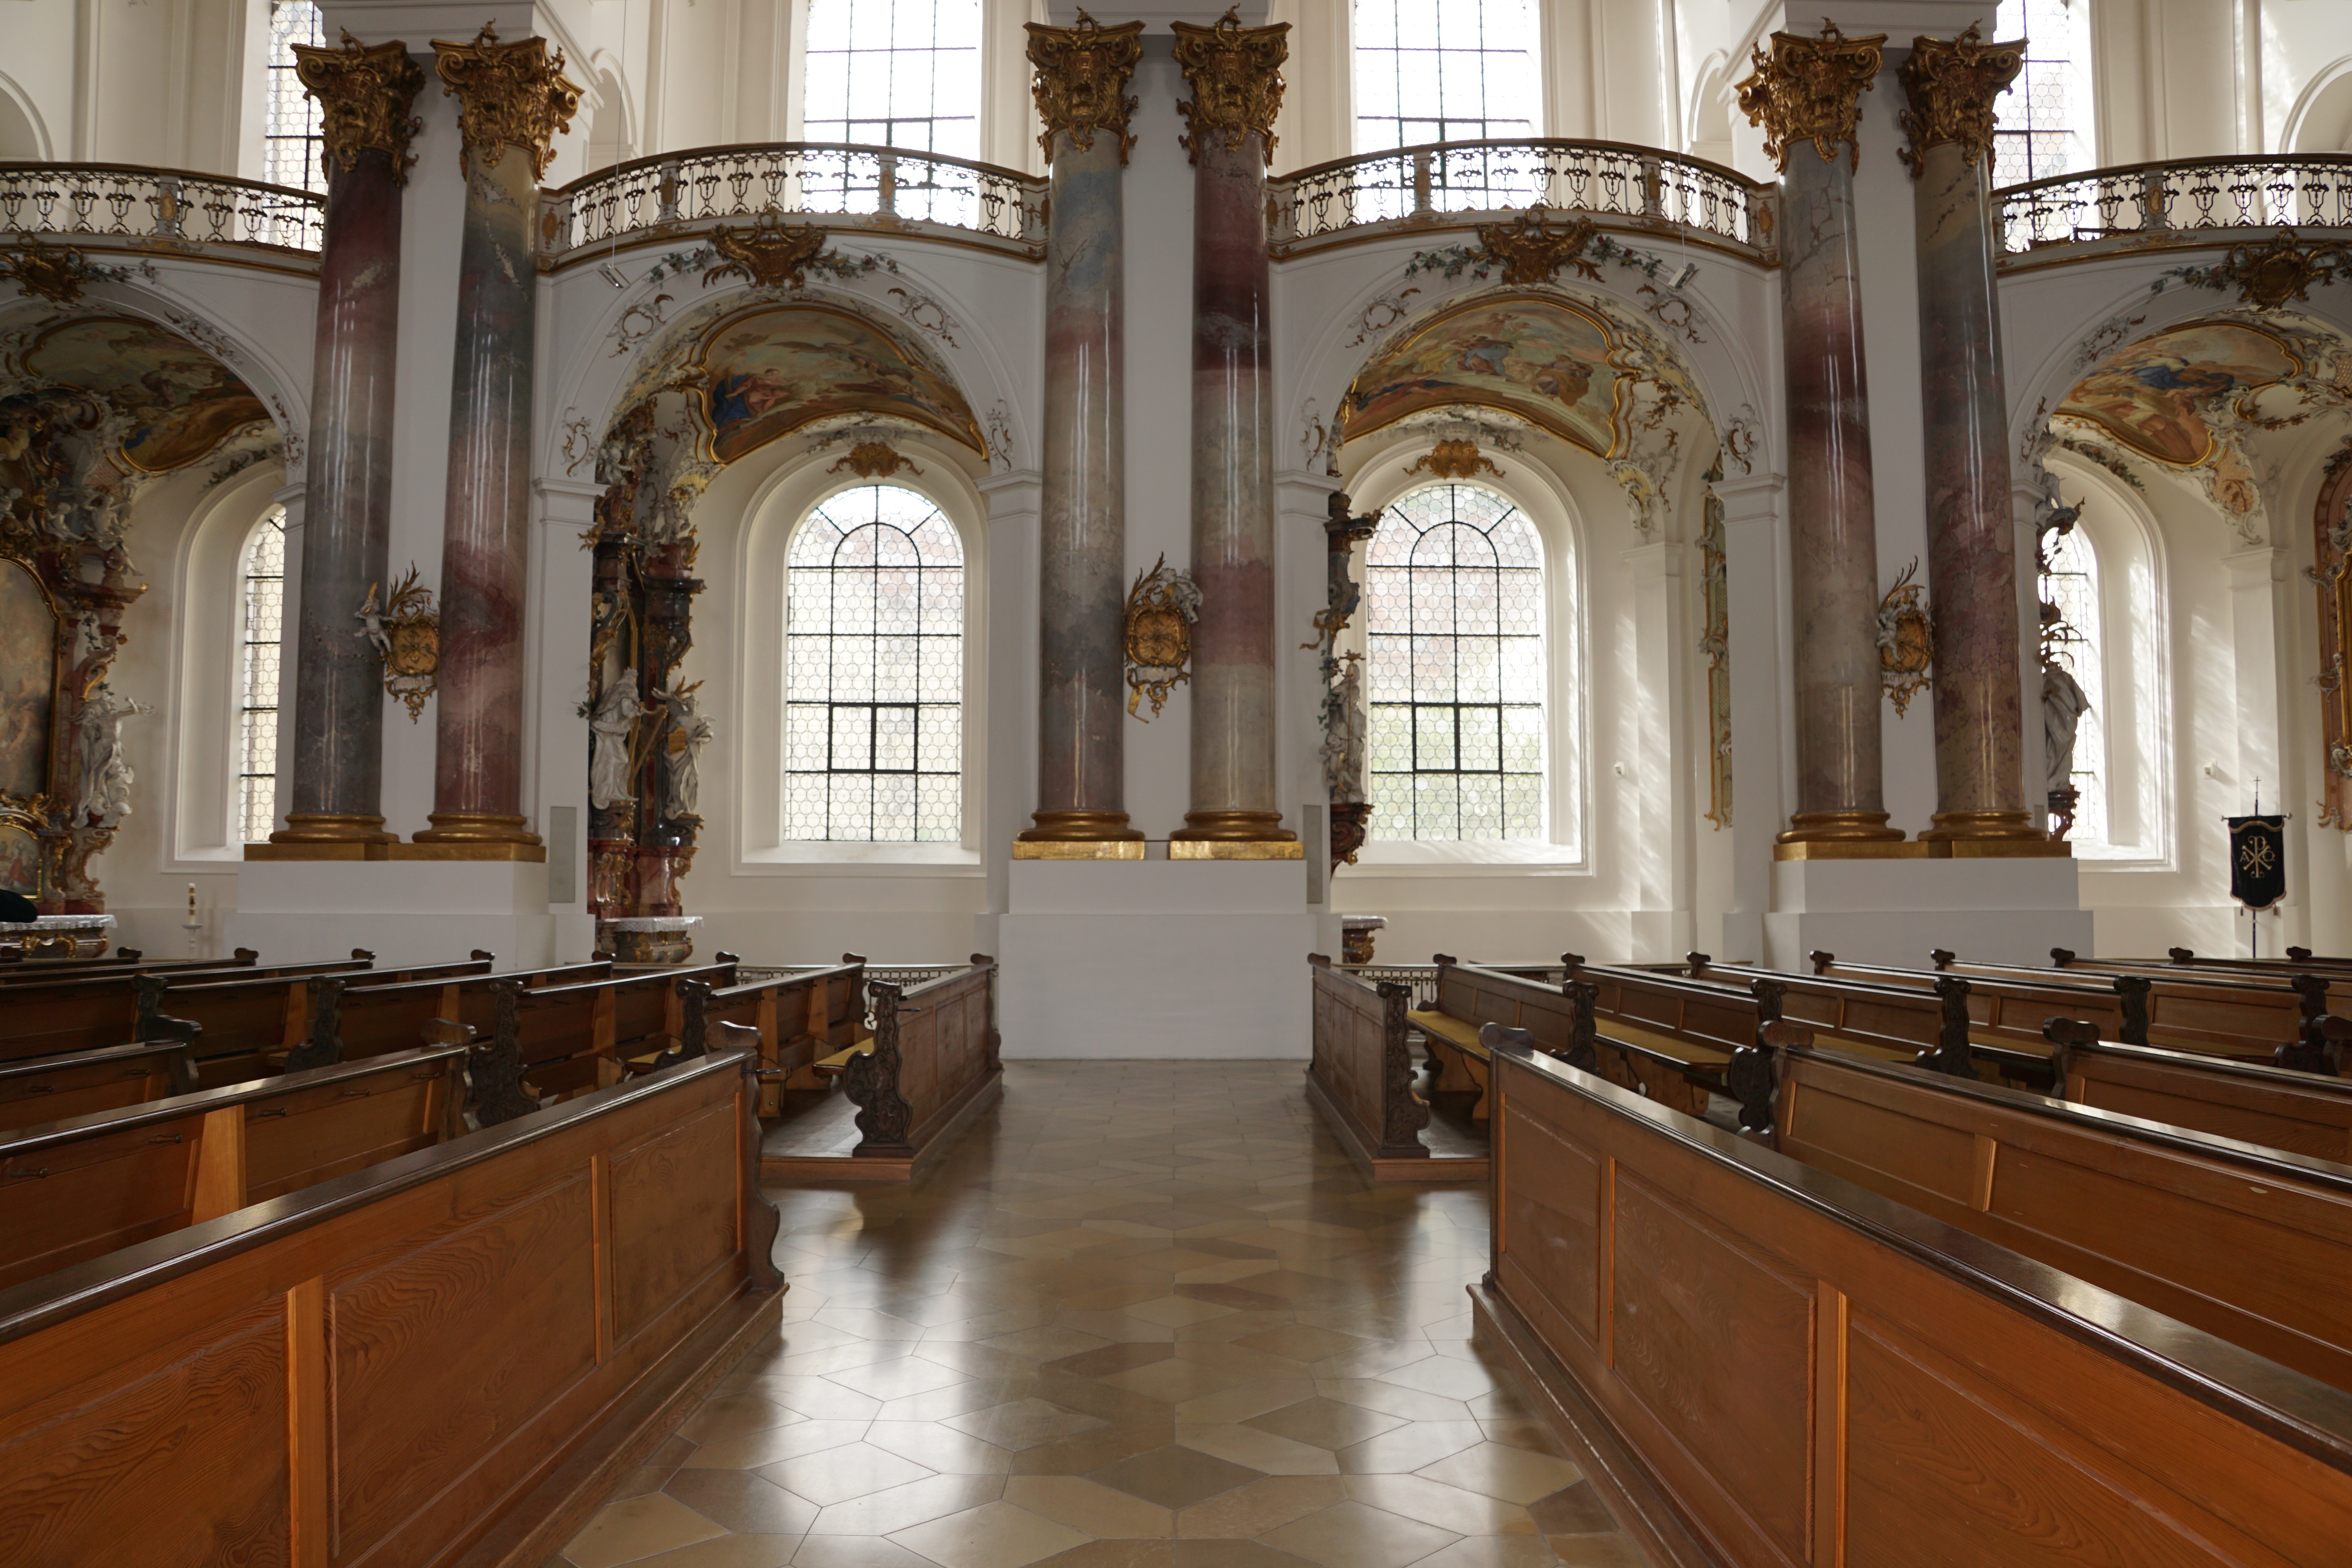
mansion, building, palace, church, chapel, place of worship, interior design, altar, faith, germany, synagogue, estate, baroque, god, munster, zwiefalten